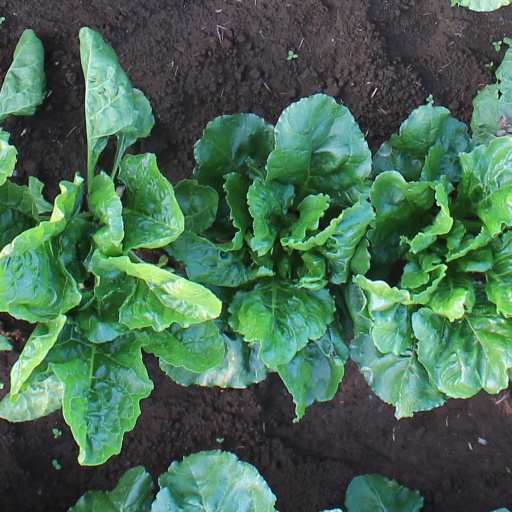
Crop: sugar beet